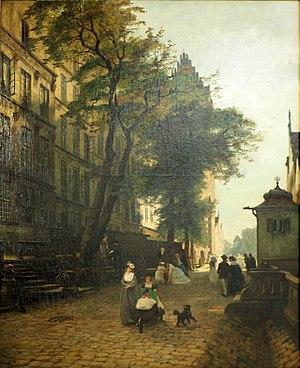
Robert Gustav Meyerheim, né en 1846 ou en 1847 à Gdańsk et mort en 1920 à Horsham dans le Sussex de l'Ouest, est un peintre de paysage, de scène de genre et de miniature de l'École de peinture de Düsseldorf.